William A. Chanler

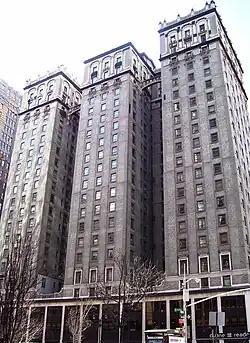
Chanler was a principal investor and co-owner of the Vanderbilt Hotel.

On October 20, 1898, Chanler declared his candidacy for congress as a Democrat and in November he was elected to the Fifty-sixth Congress, defeating incumbent Lemuel Ely Quigg and serving as representative of New York's 14th congressional district from March 4, 1899, to March 3, 1901. During his term he introduced H.R. 9963, legislation to improve living conditions for American sailors. He expressed vocal support for the construction of the Panama Canal and the annexation of Hawaii as well as Cuba. He was not a candidate for renomination in 1900. In 1904 he declared his candidacy for Governor of New York on the combined Democratic and Independence League ticket but later withdrew. He managed the successful campaign of his brother Lewis Stuyvesant Chanler for Lieutenant Governor of New York in 1906 as well as his unsuccessful bid for governor in 1908.